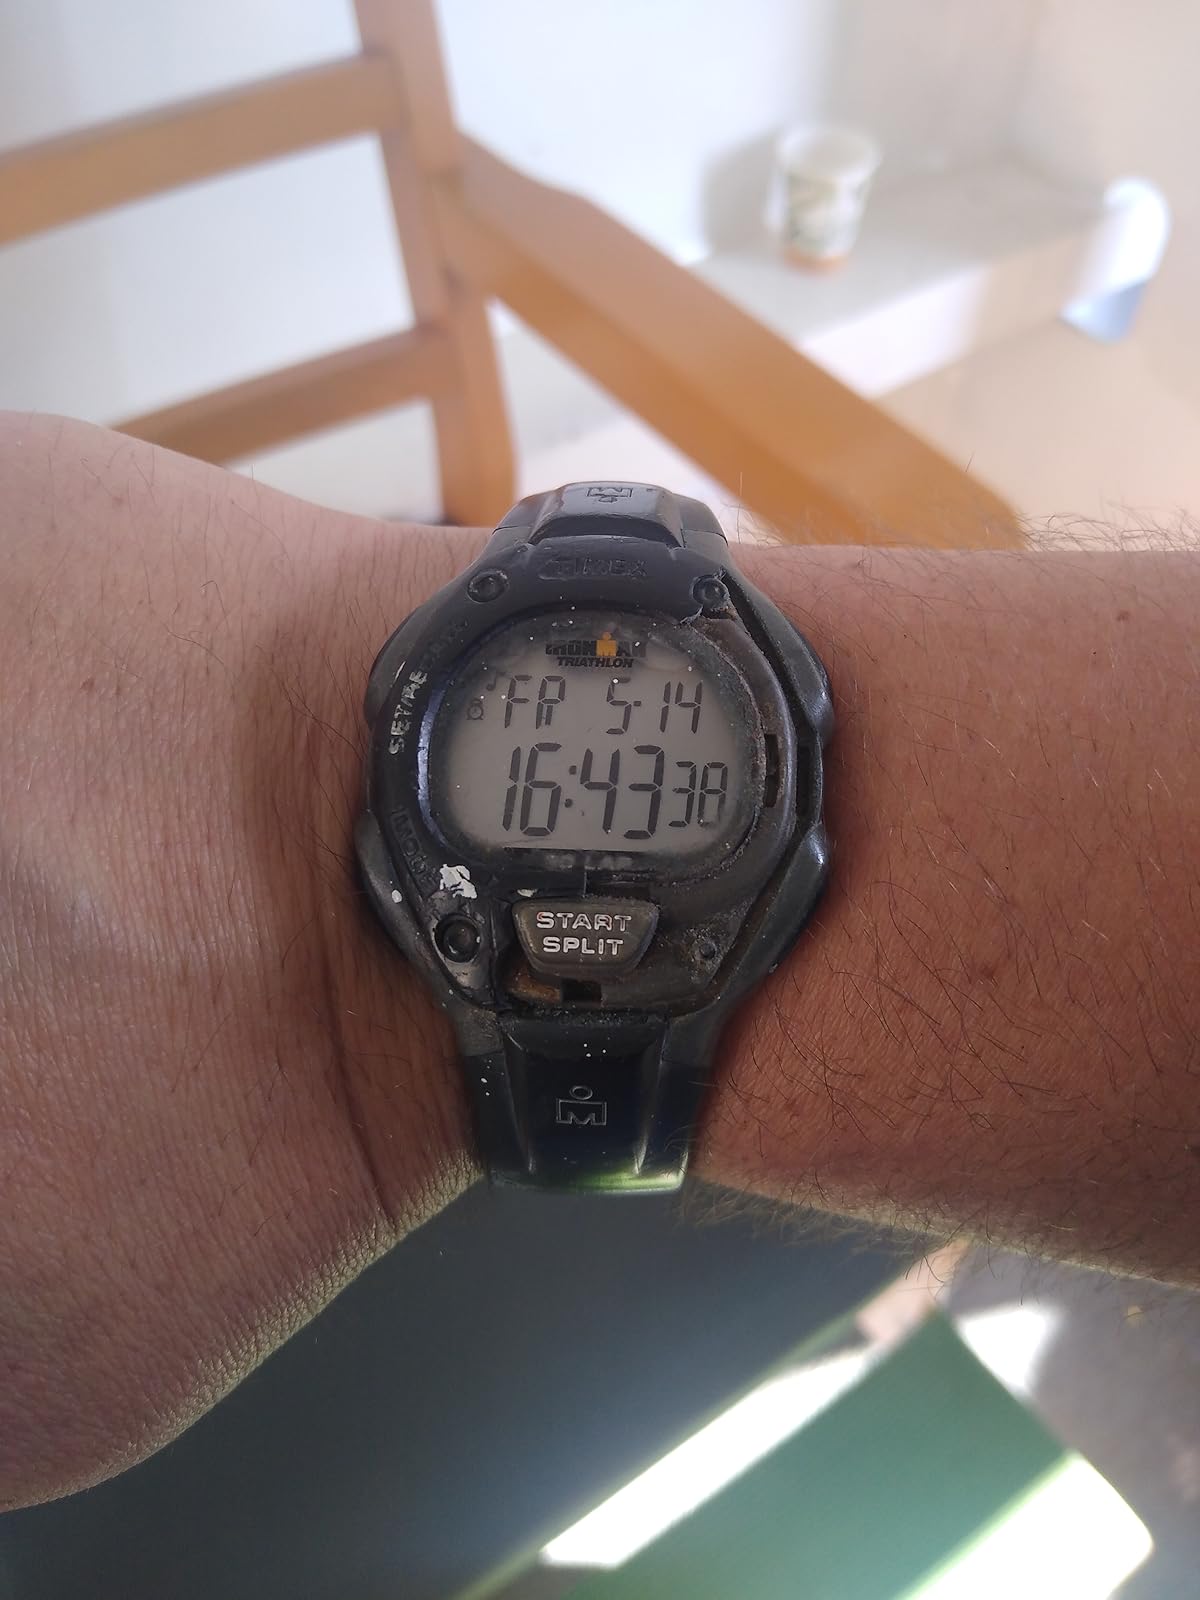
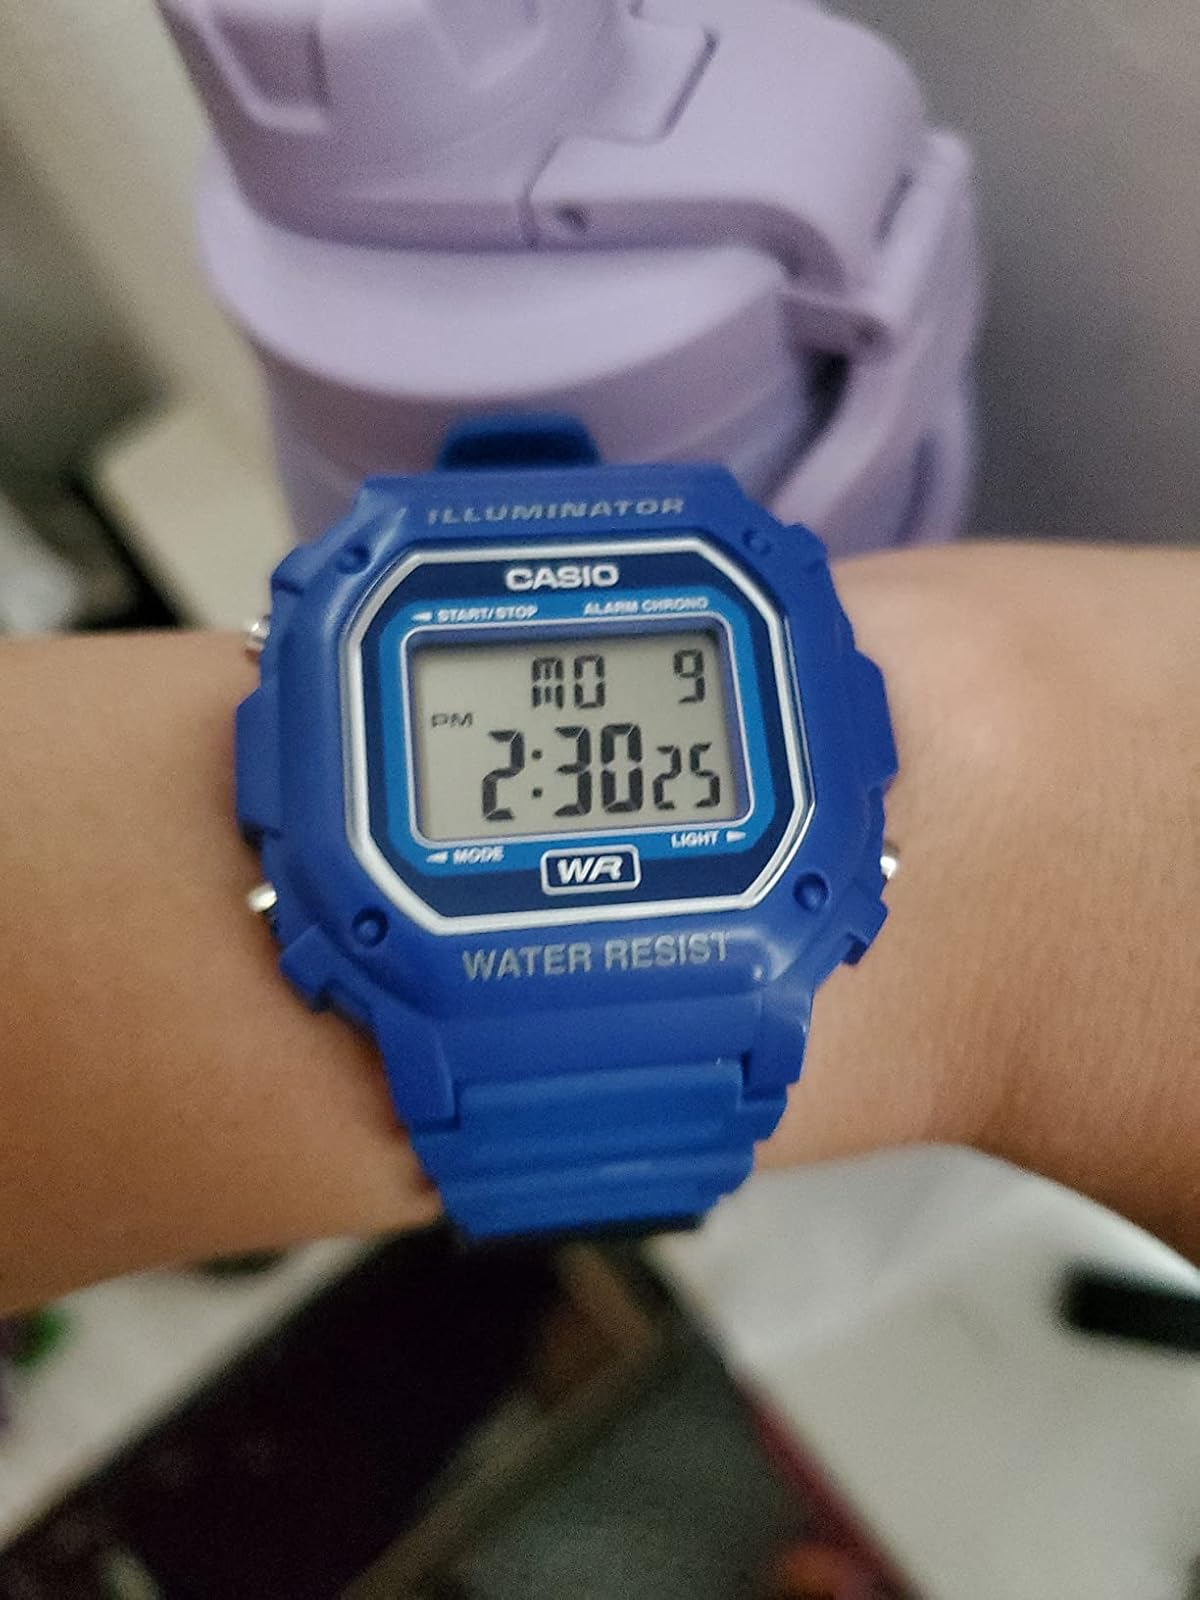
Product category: accessories_watch
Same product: no